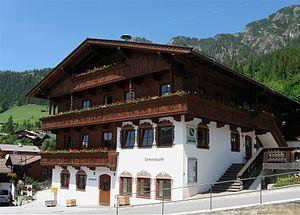
Alpbach est une commune autrichienne du district de Kufstein dans le Tyrol. Elle compte 2 600 habitants.